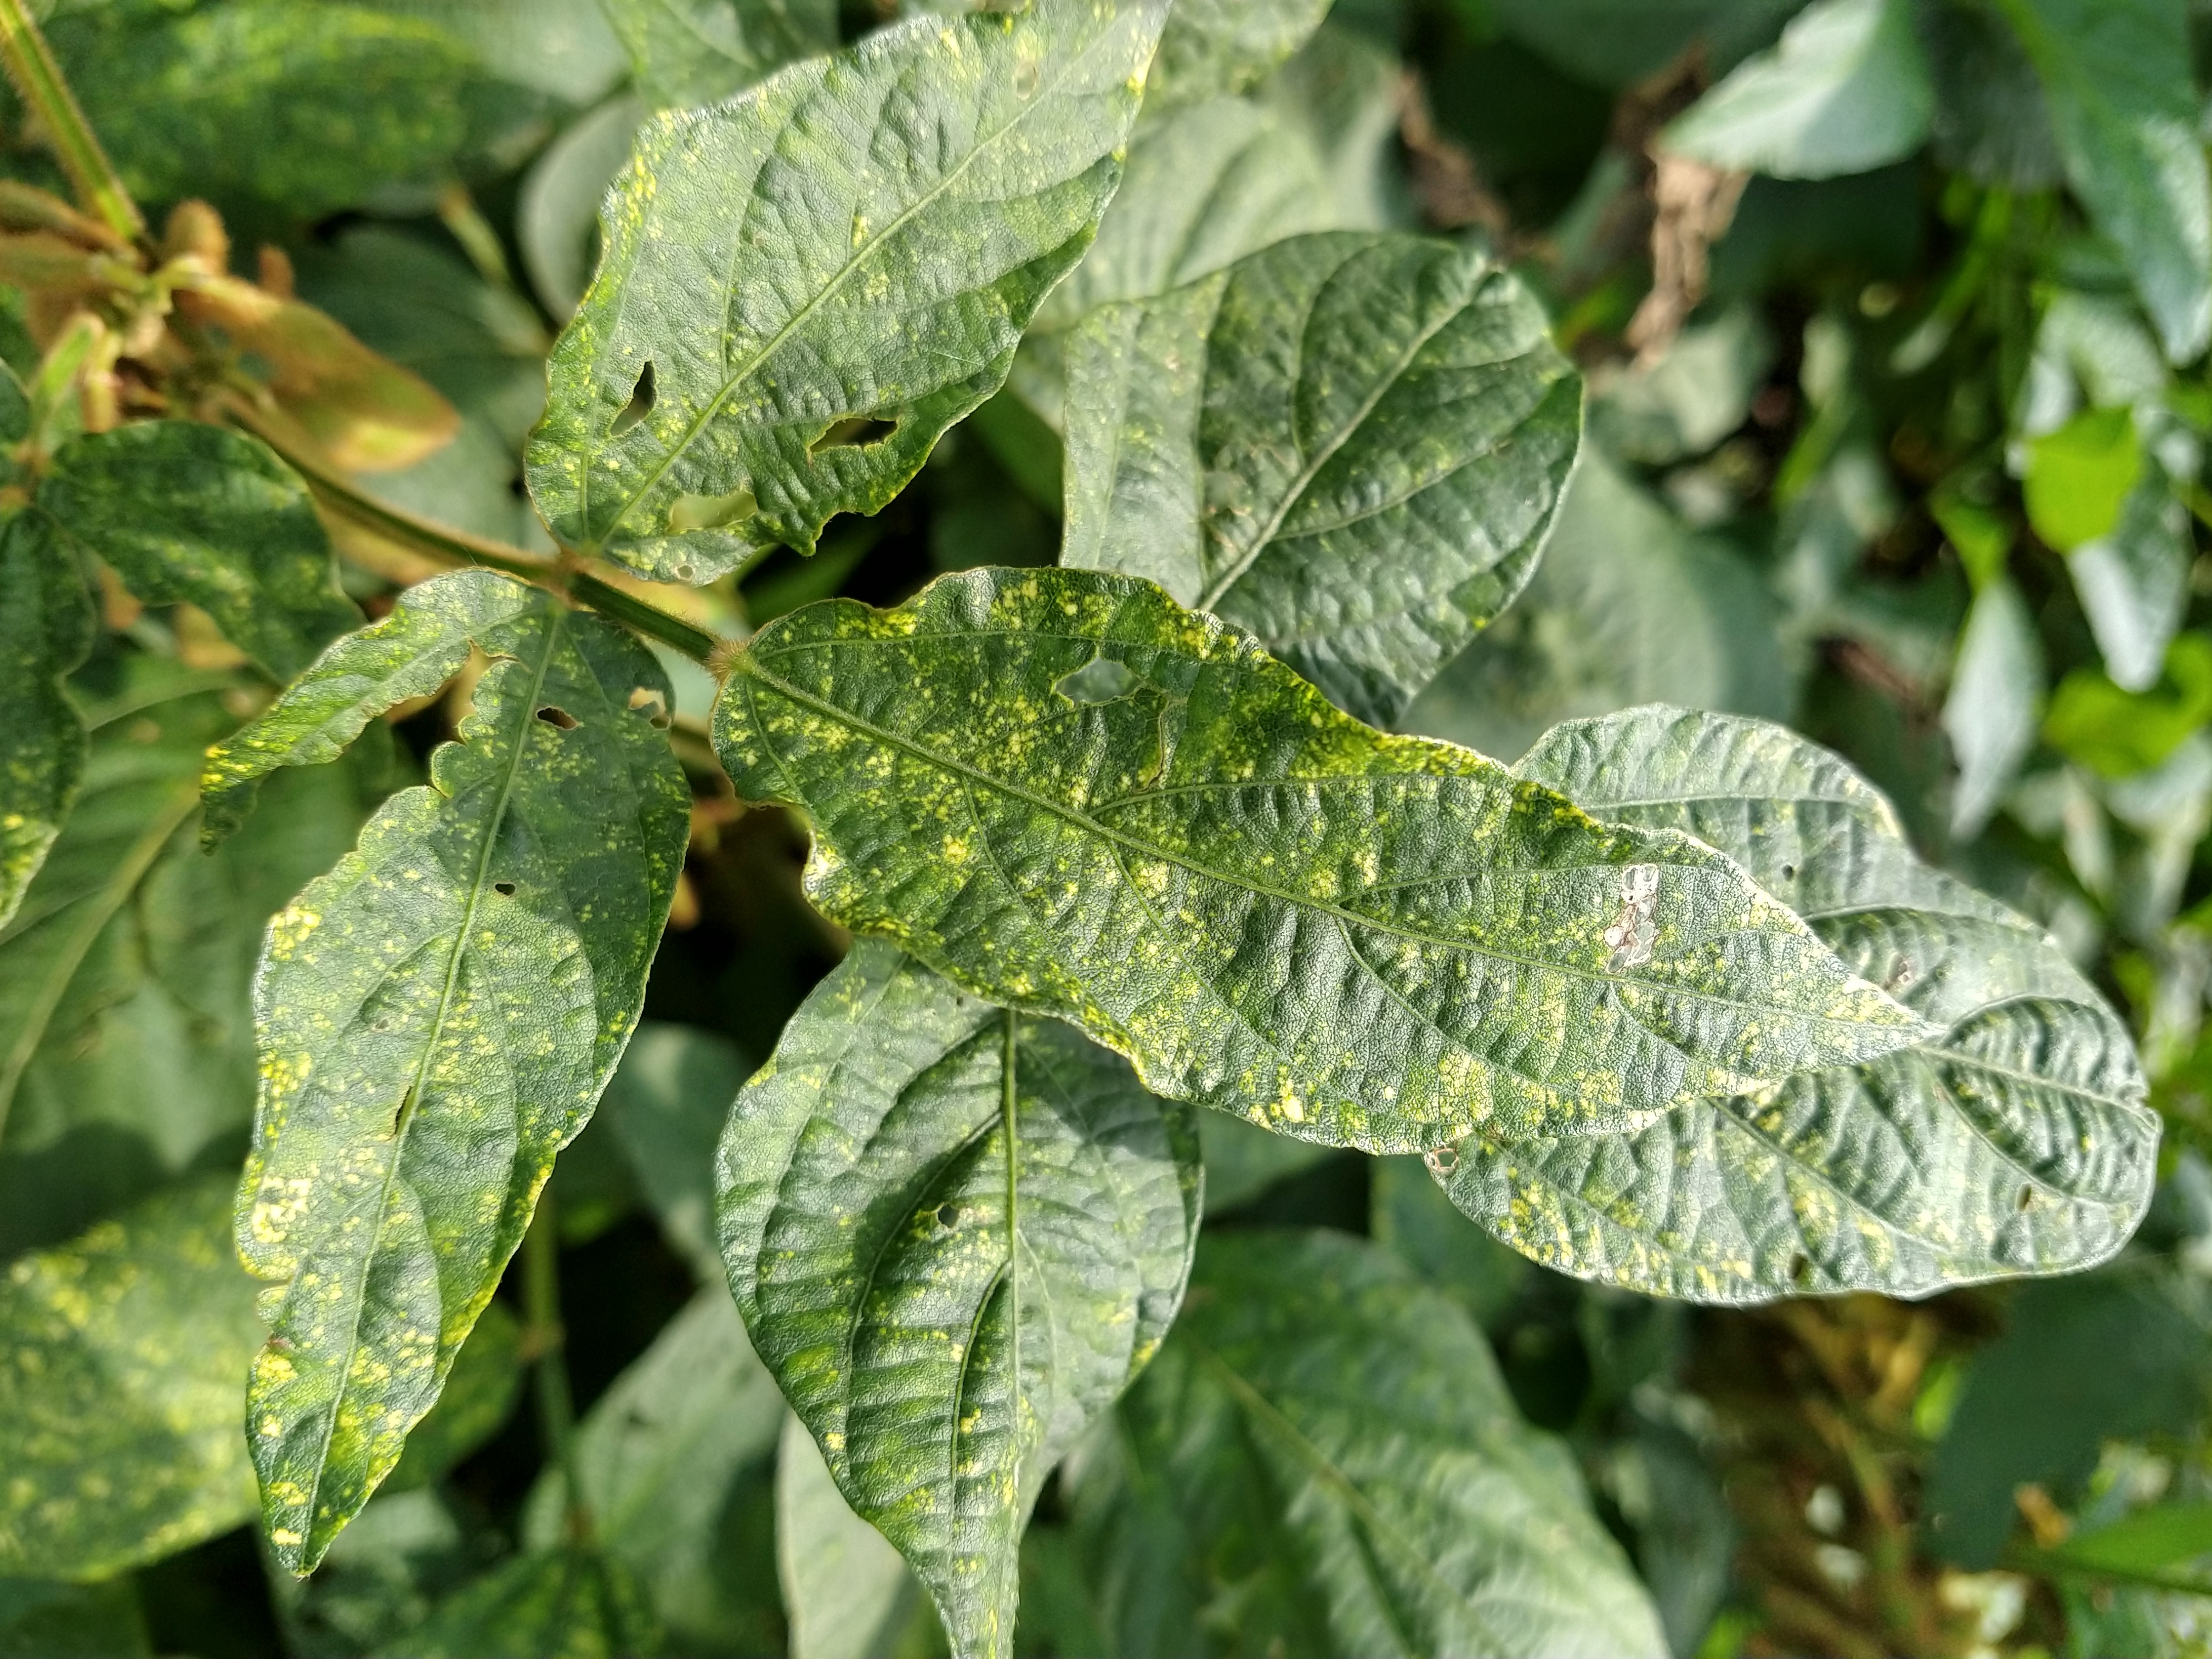
Label: Disease